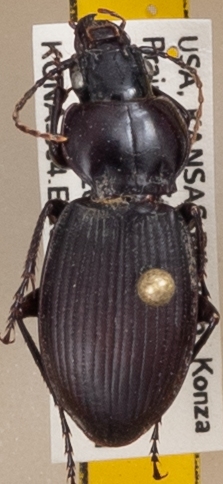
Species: Cyclotrachelus sodalis colossus
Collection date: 2022-07-06
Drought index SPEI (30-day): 1.128
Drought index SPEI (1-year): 0.006
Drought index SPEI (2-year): -0.05